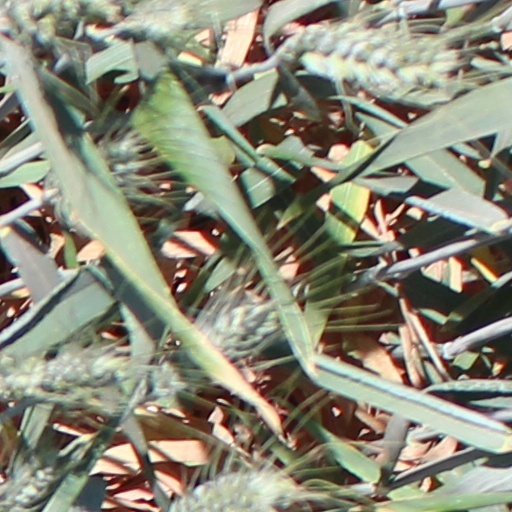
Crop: wheat